Hanro Liebenberg

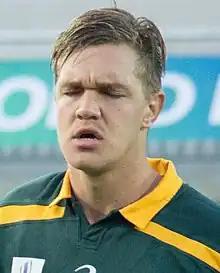
Liebenberg in 2015

Hanro Liebenberg (born 10 October 1995) is a South African rugby union player for in England's Premiership Rugby. He previously played for the in Super Rugby, the in the Currie Cup and the in the Rugby Challenge. His regular playing position is number eight and flanker.